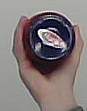
Product: barilla_pomodoro